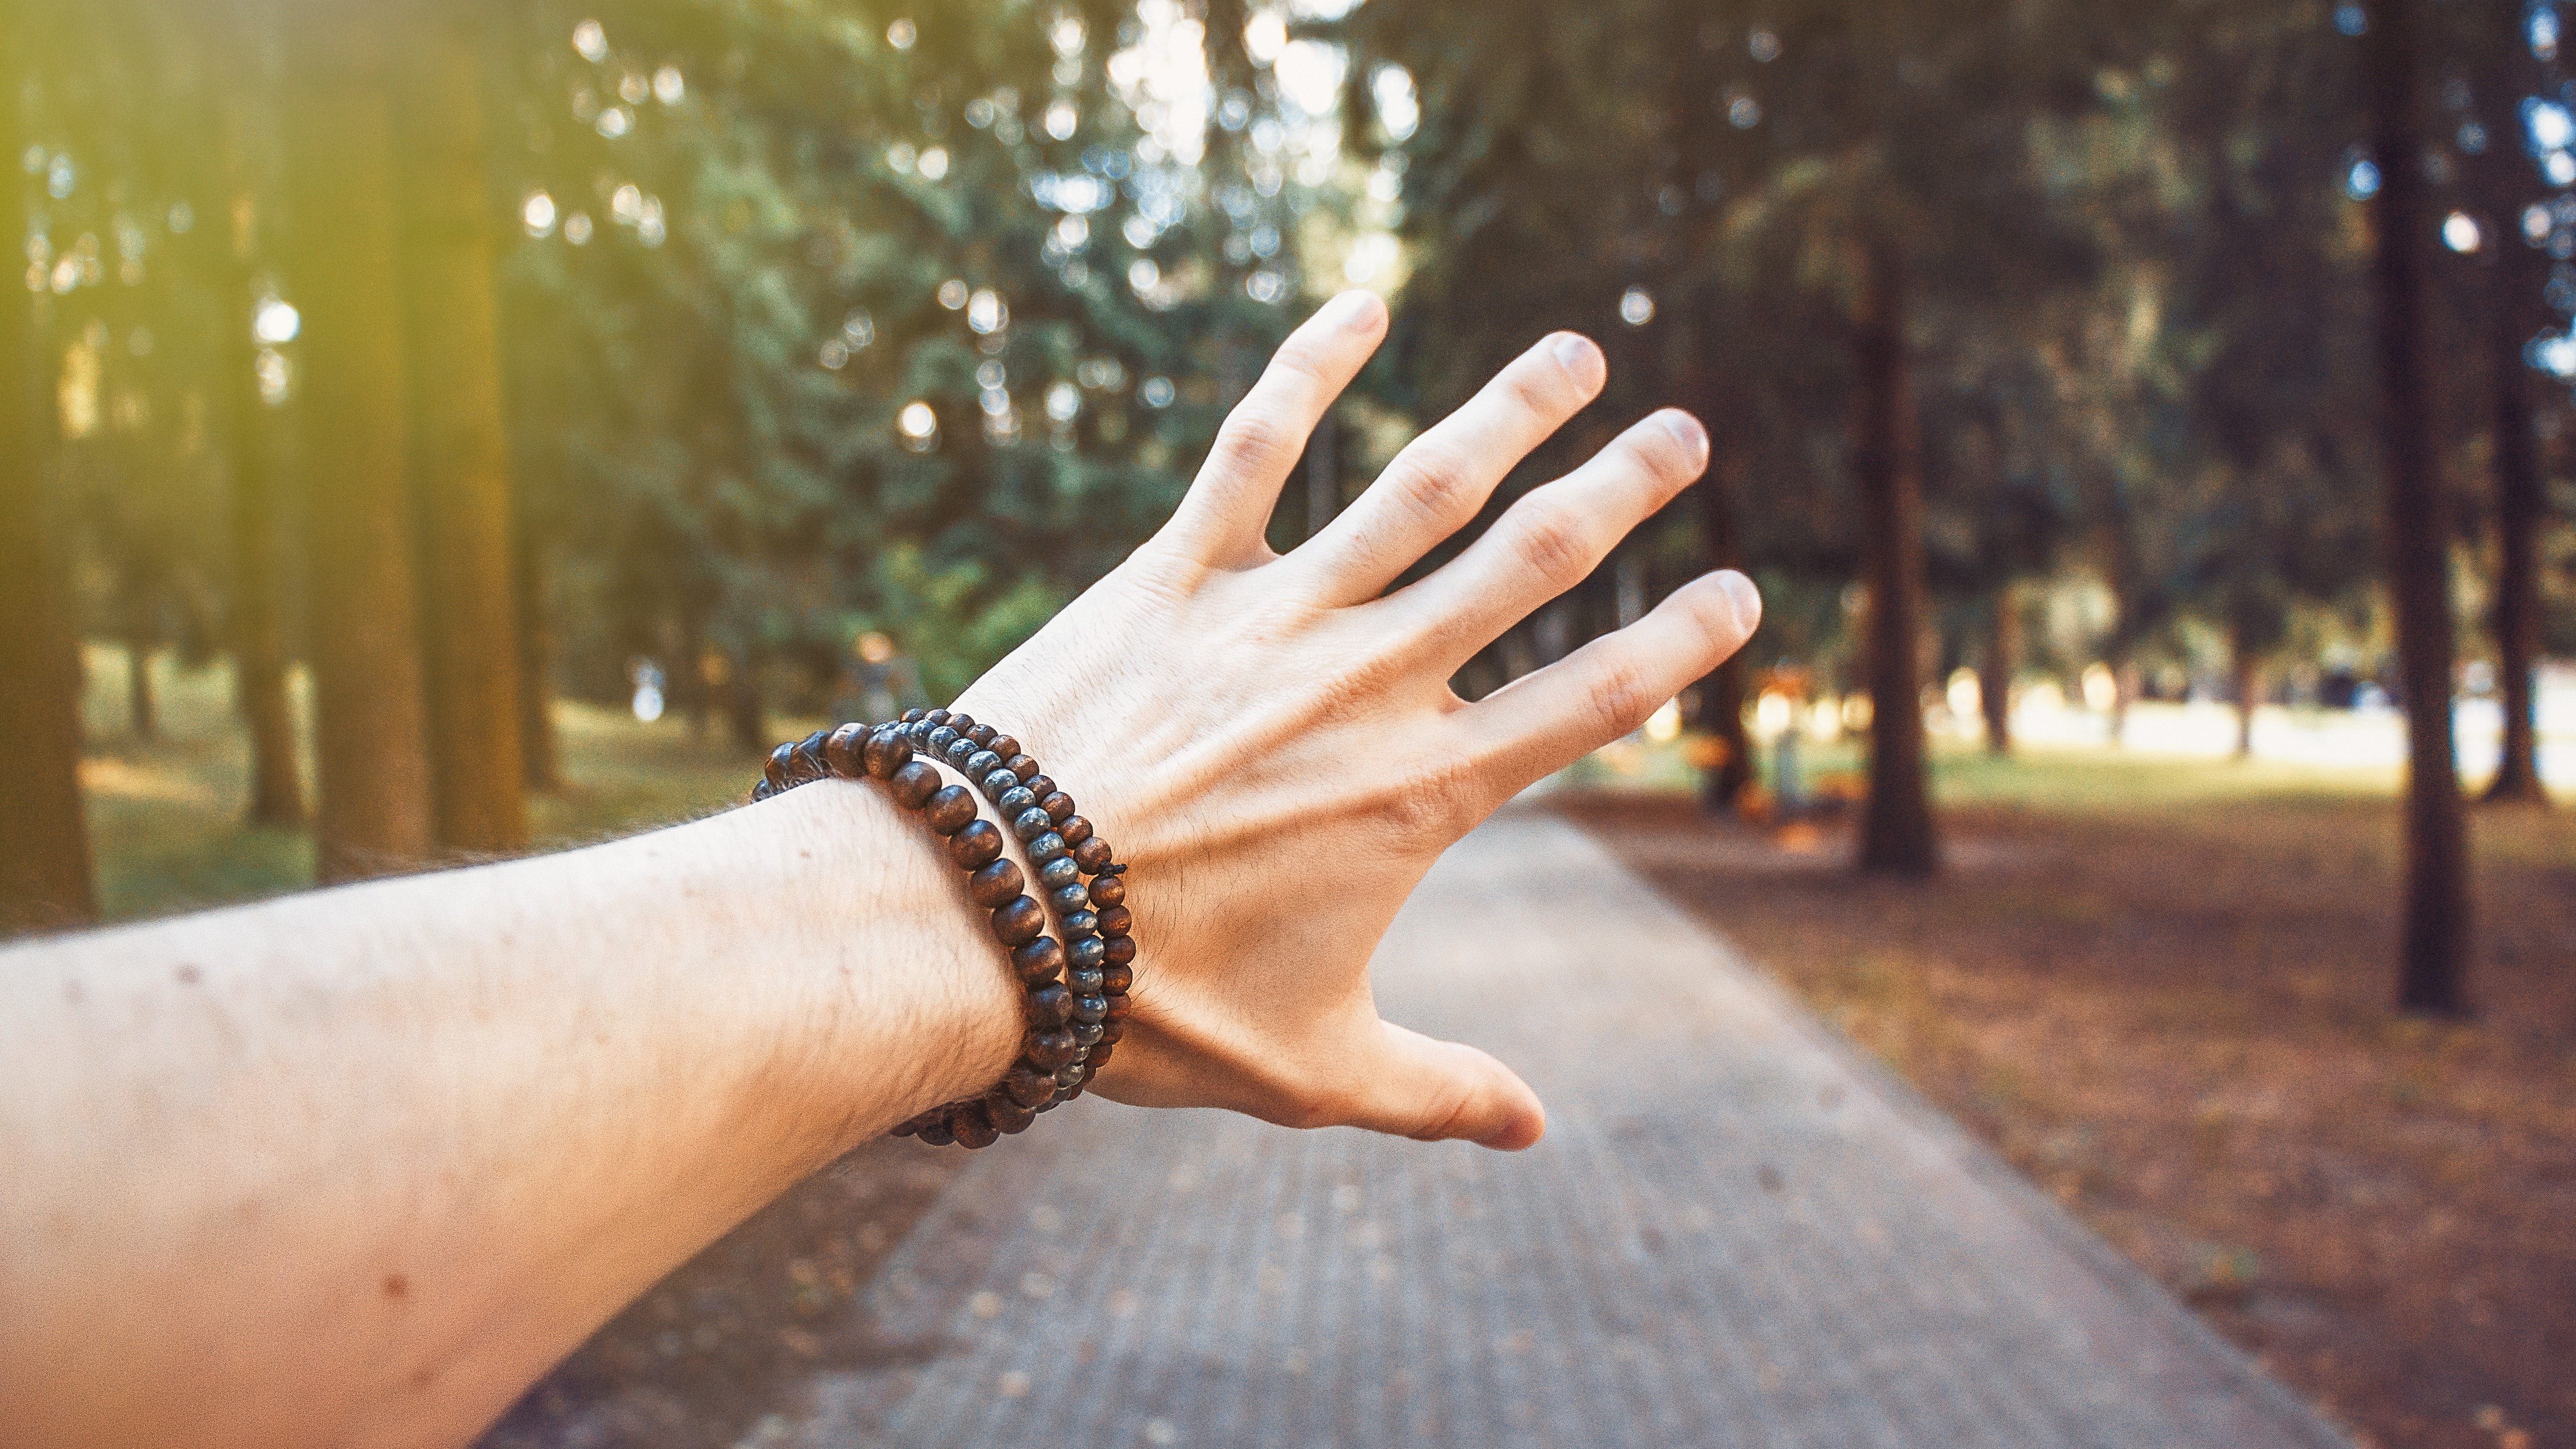
People in nature, hand, finger, skin, light, wrist, nail, leaf, arm, tree, sunlight, jewellery, fashion accessory, photography, gesture, ring, summer, dress, bracelet, plant